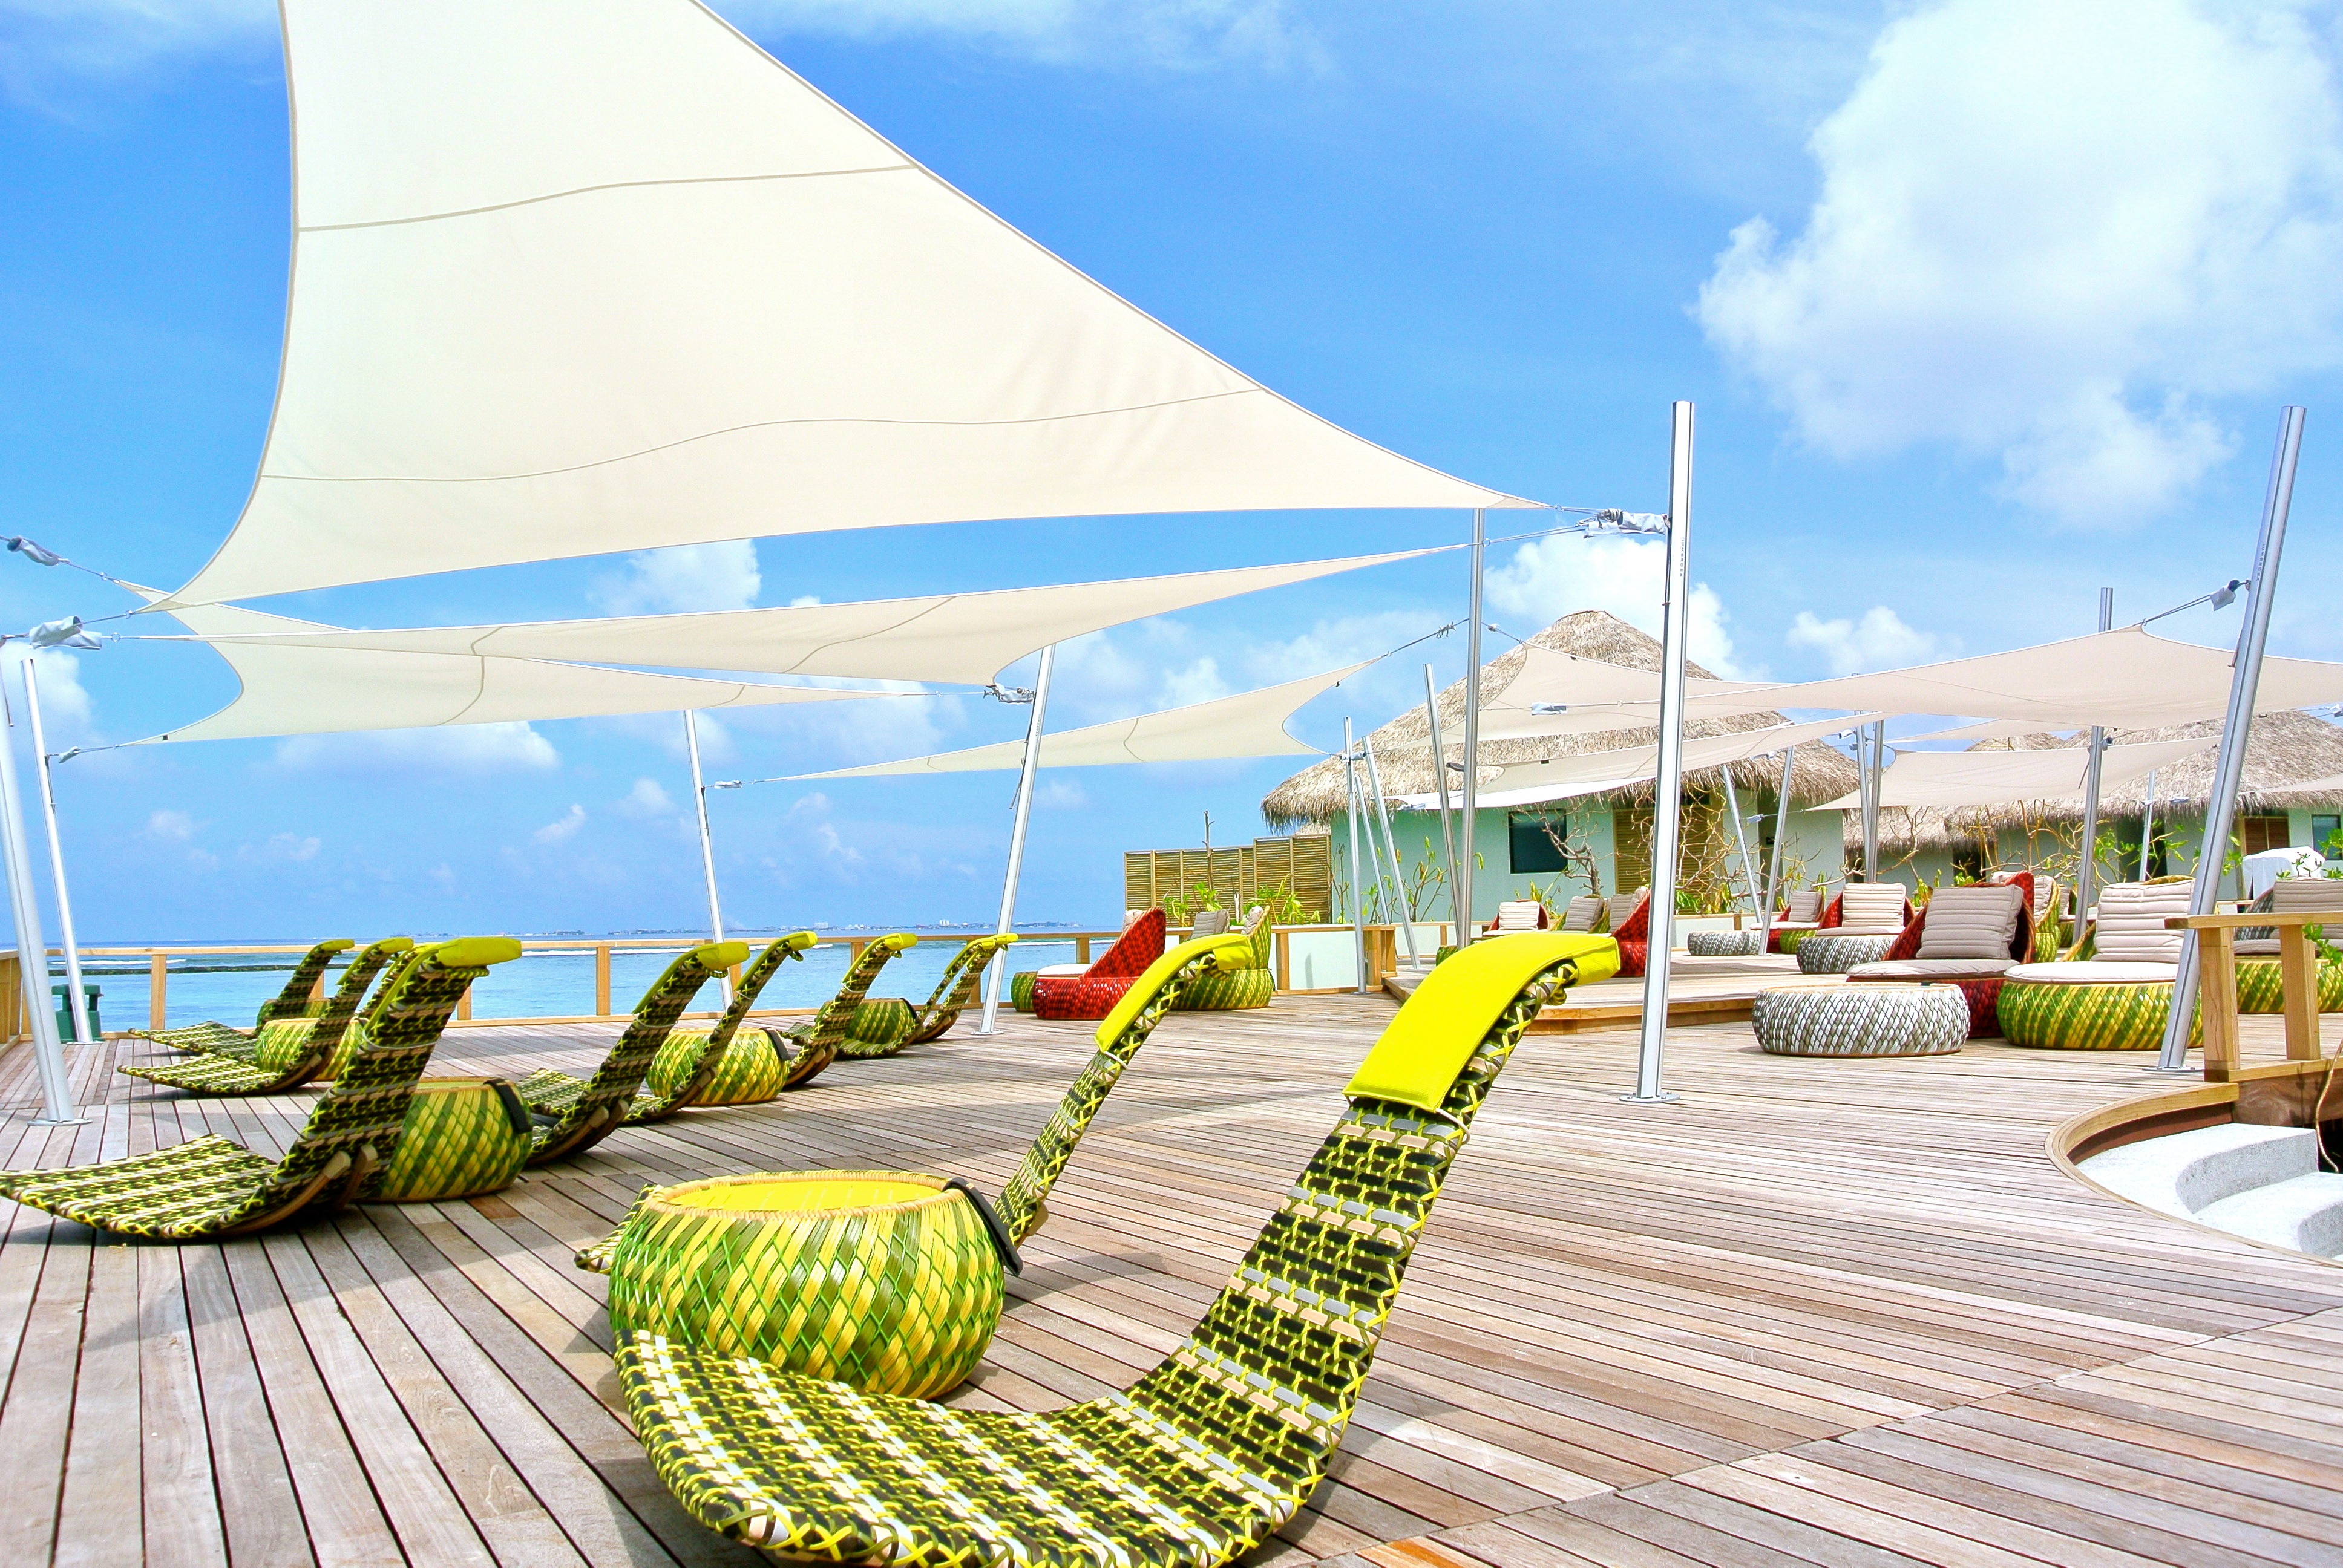
beach, sea, ocean, dock, cloud, sky, summer, vacation, travel, holiday, leisure, resort, caribbean, maldives sea